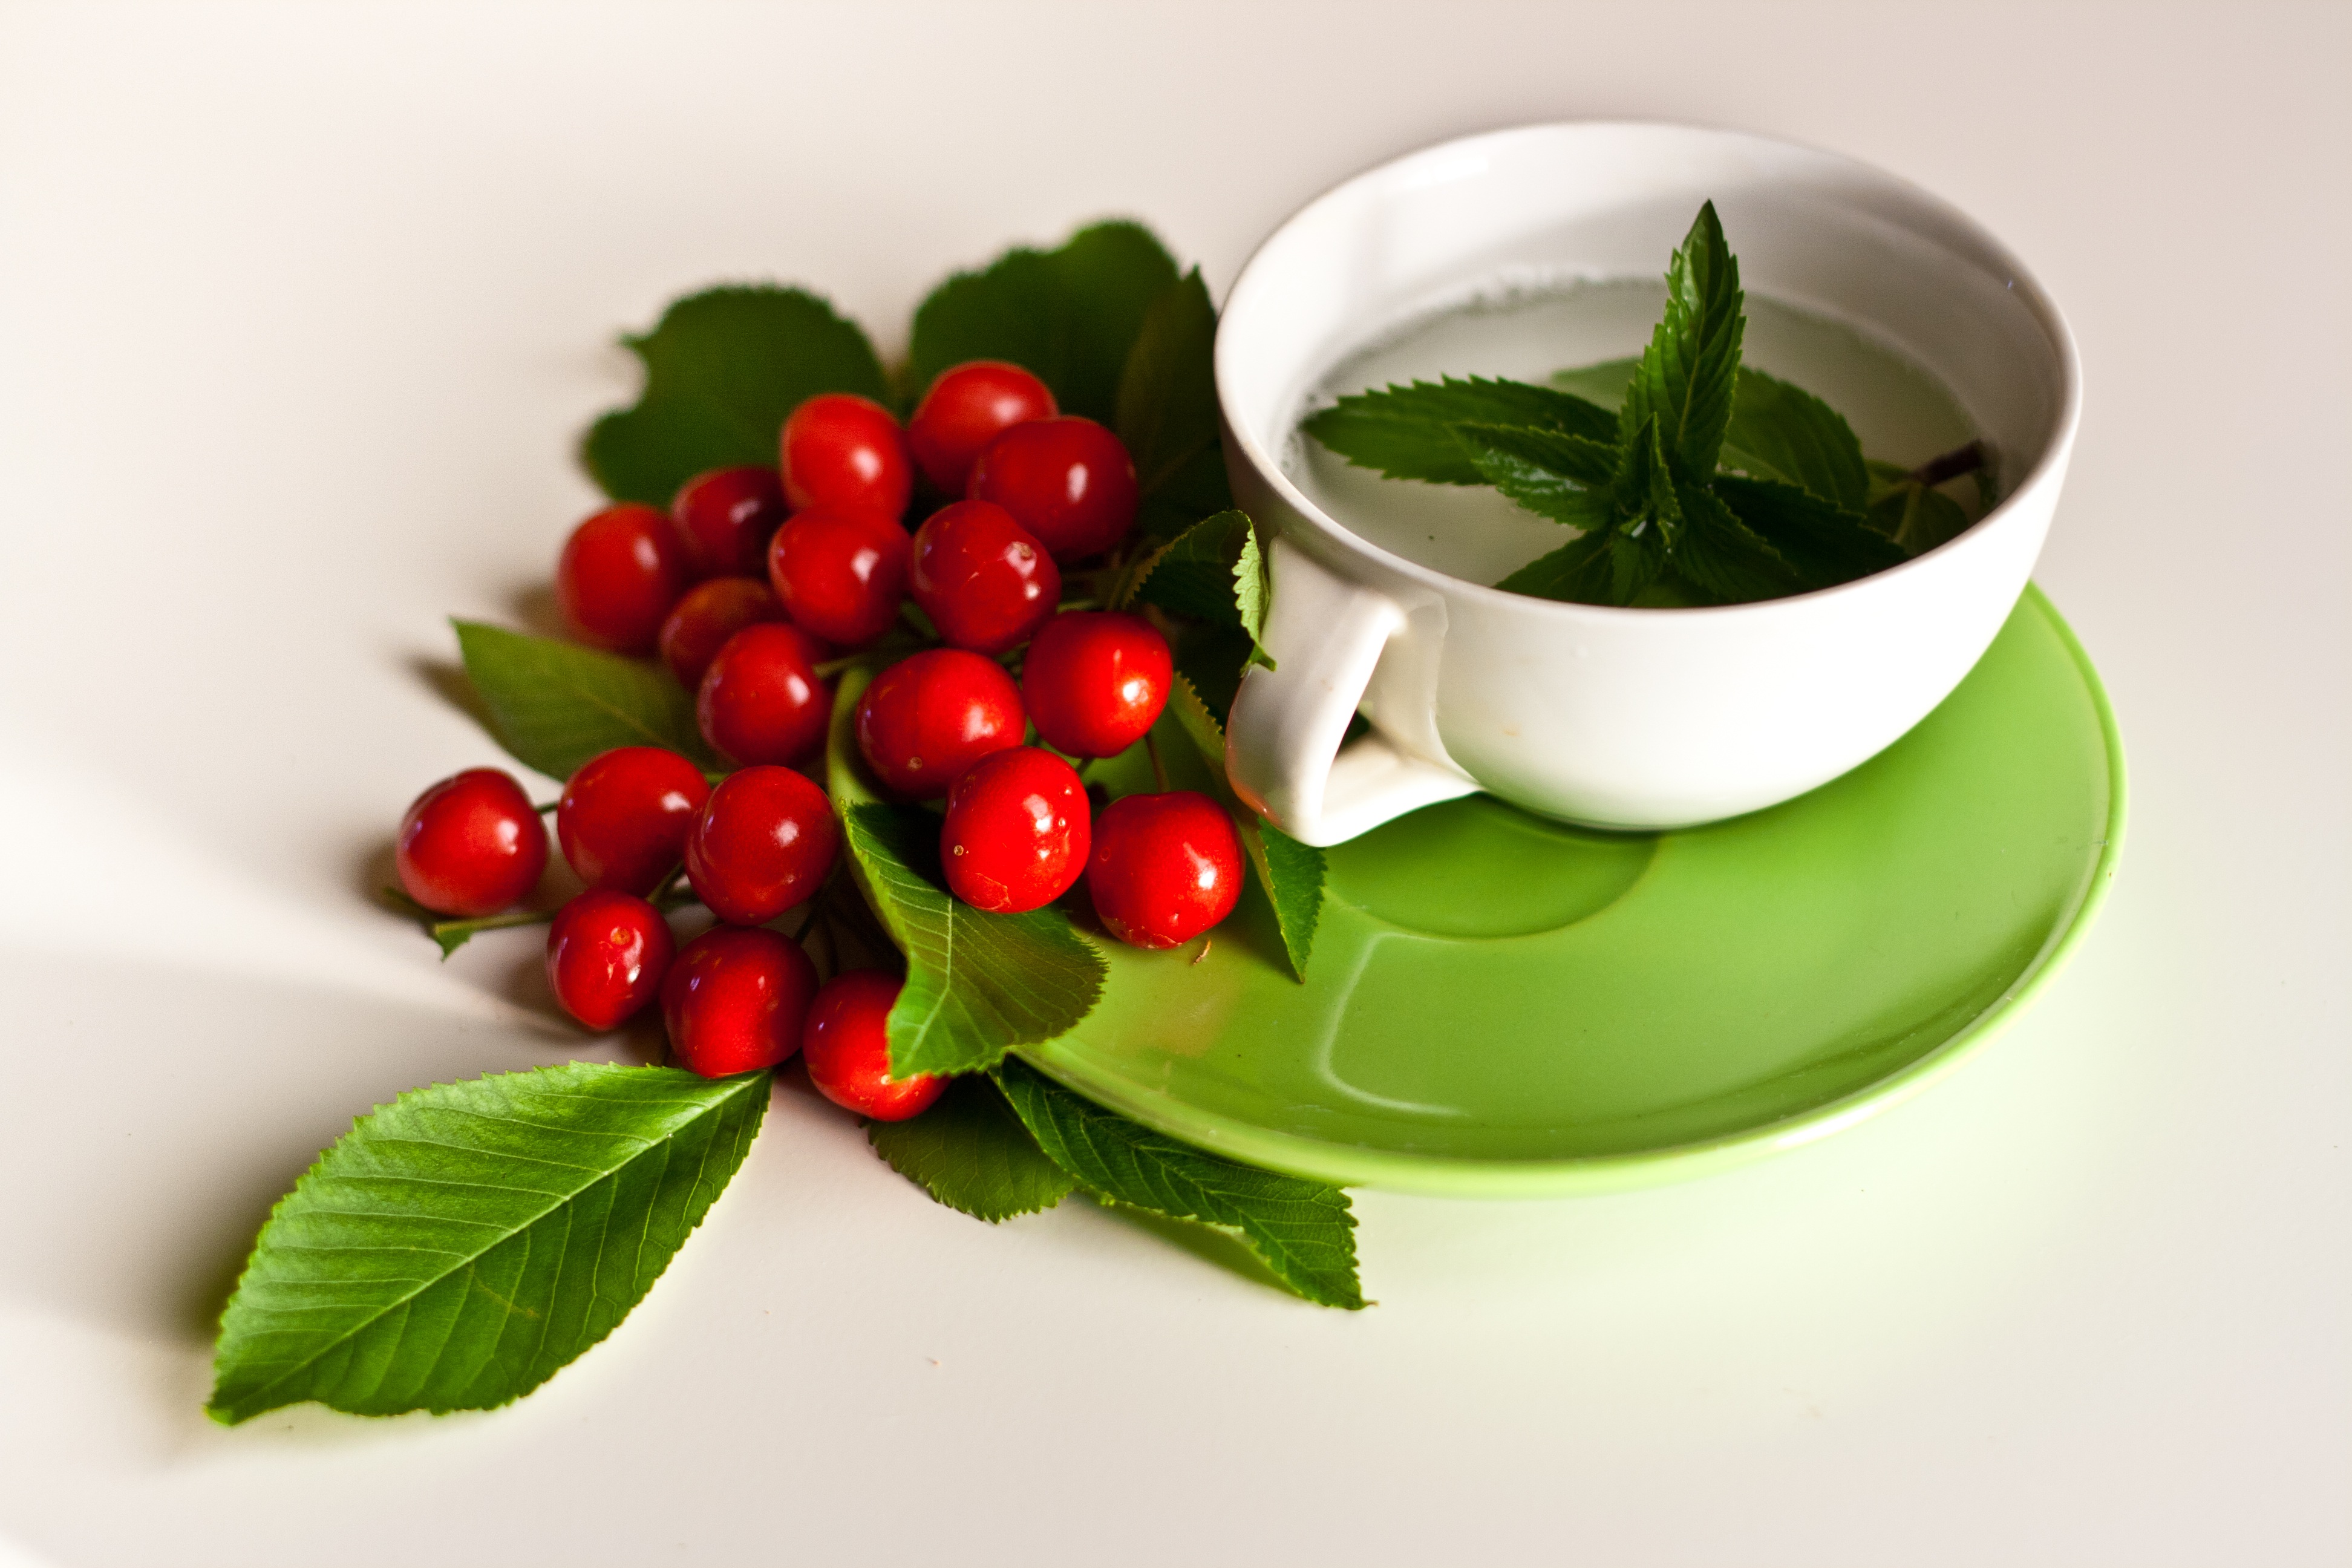
plant, fruit, berry, leaf, flower, food, green, produce, drink, mint, eco, leaves, tee, cherry, flowering plant, land plant, charries